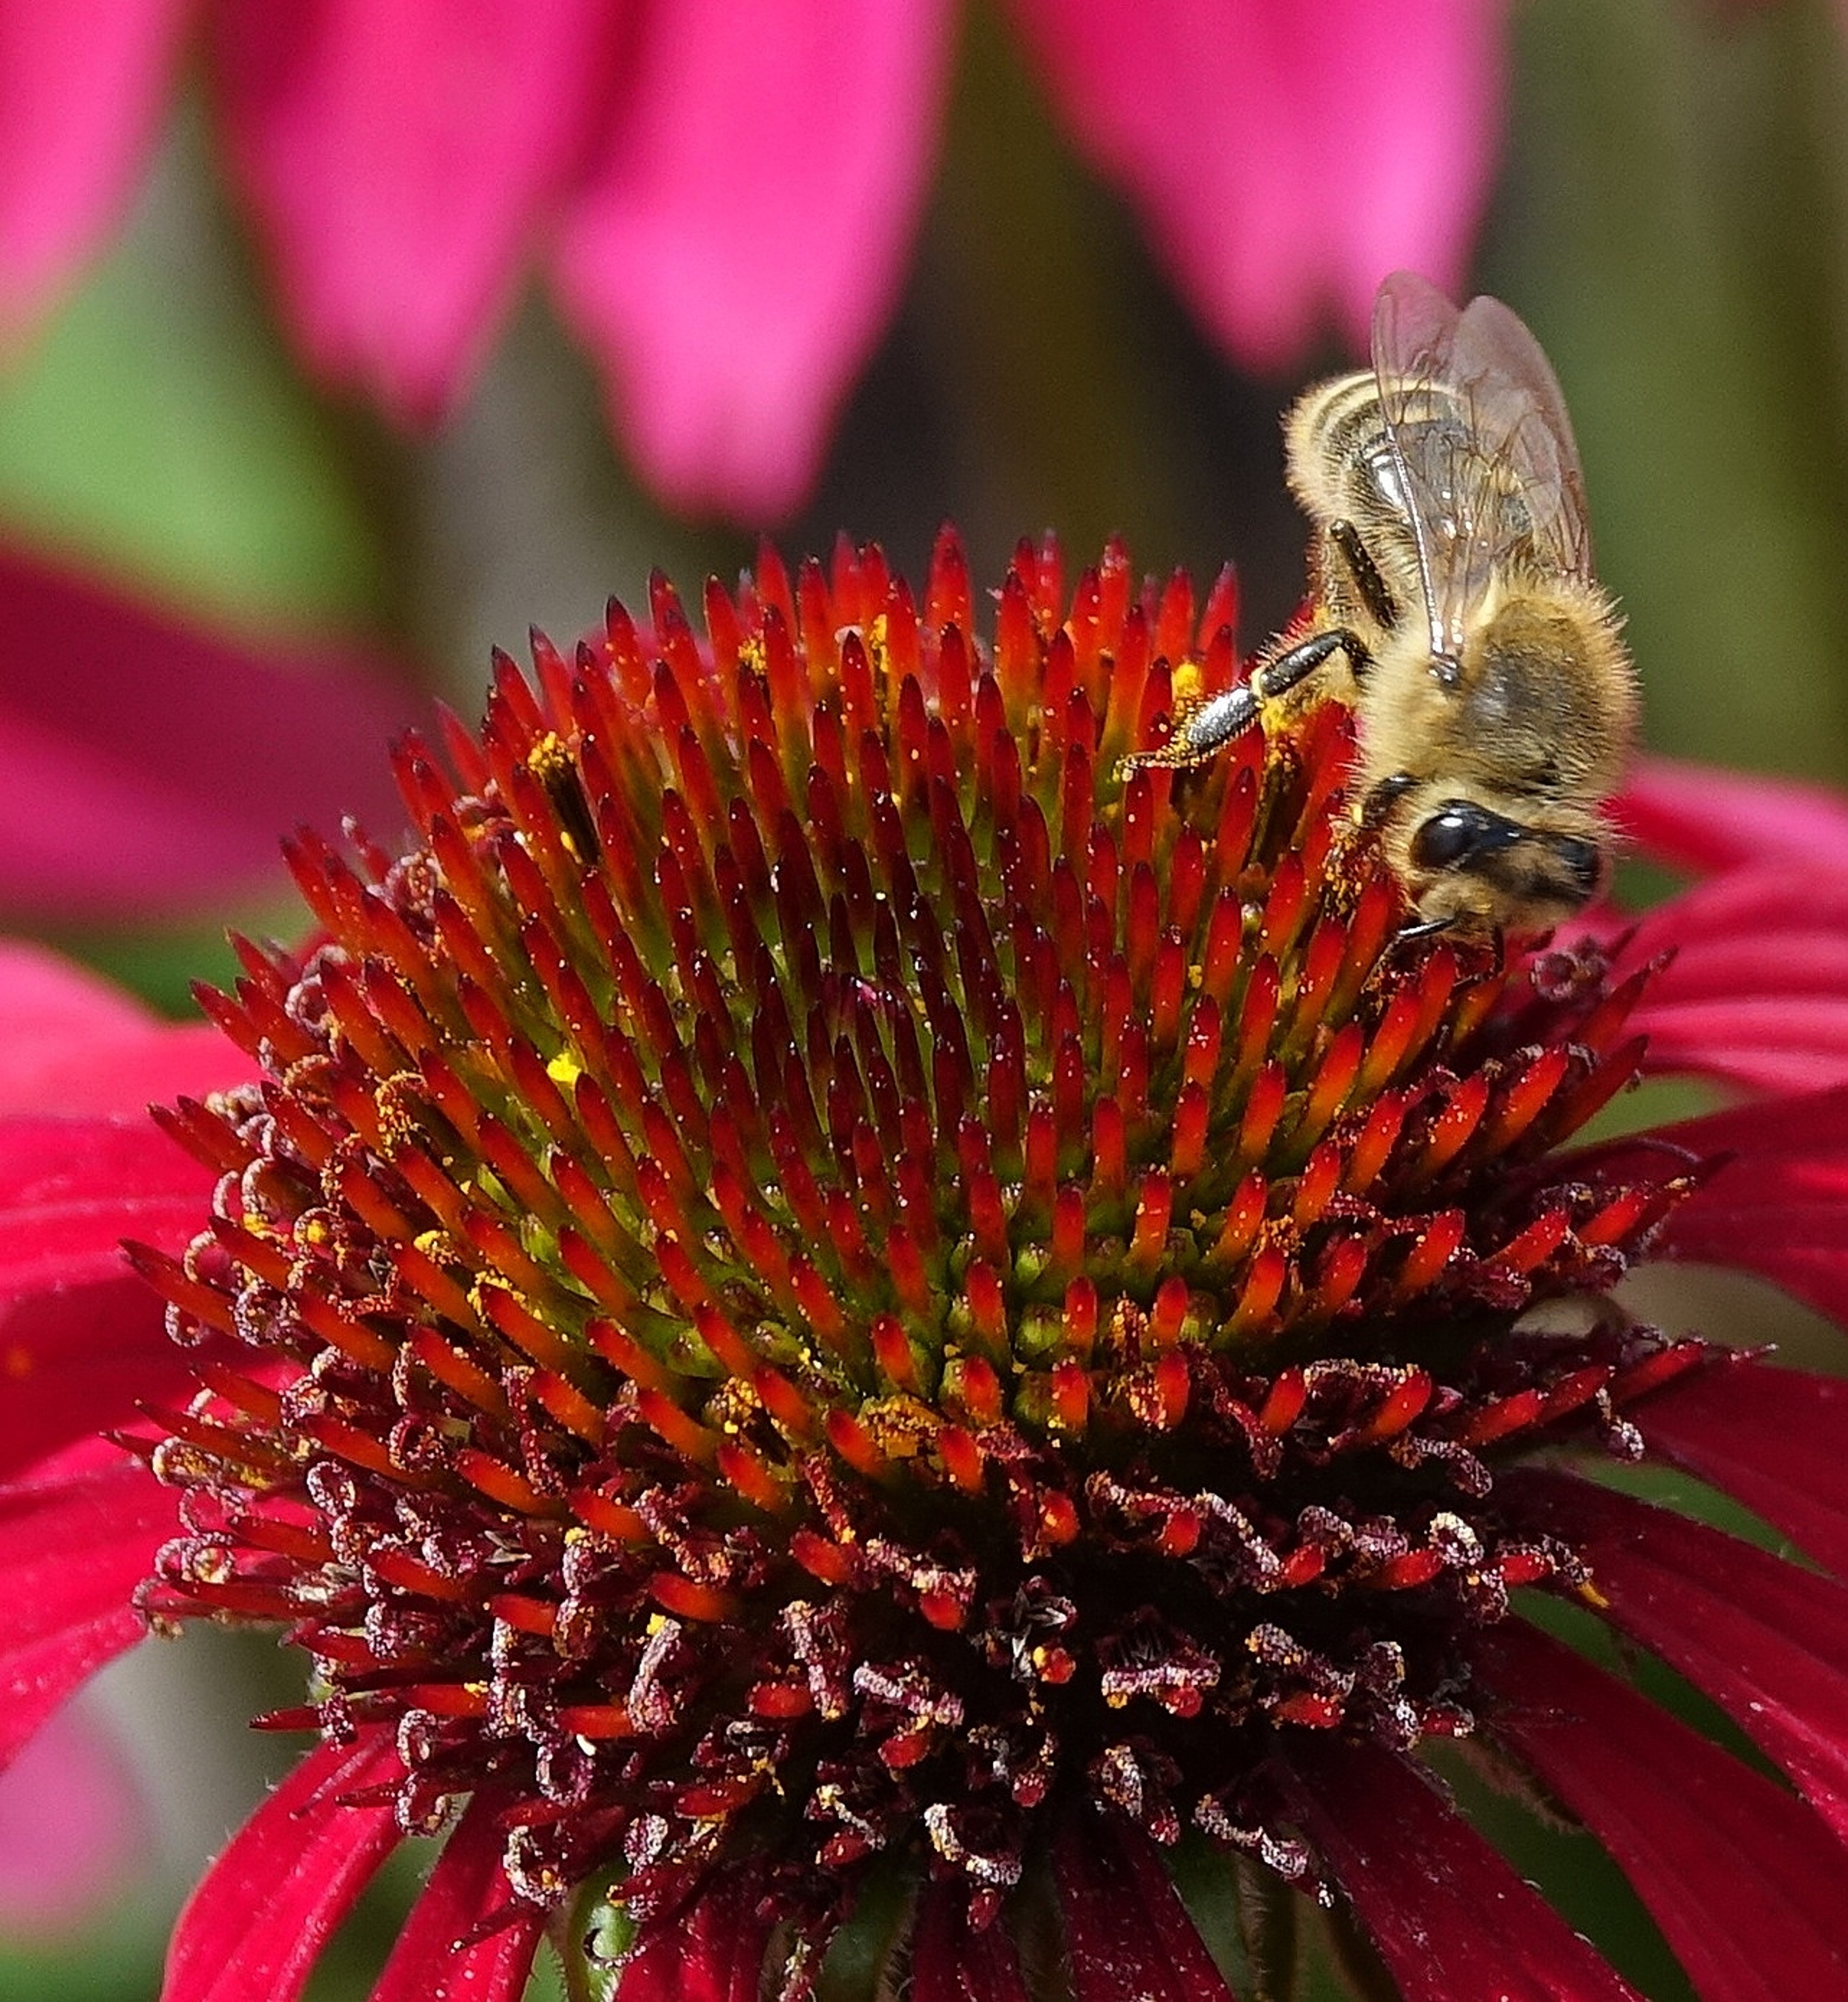
nature, plant, photography, flower, petal, pollen, insect, macro, botany, garden, flora, fauna, invertebrate, close up, red flower, bee, nectar, macro photography, flowering plant, honey bee, daisy family, land plant, membrane winged insect